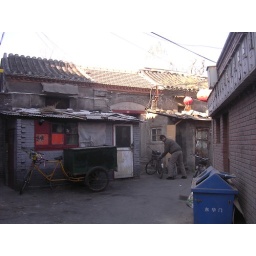
A living area just located near the forbid city and cross the street is a famous Beijing hotel.